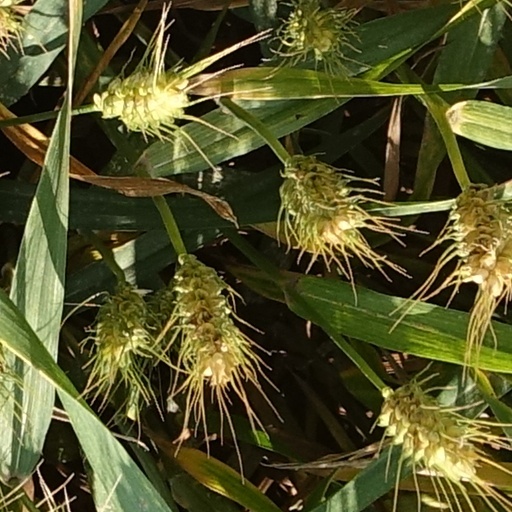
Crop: wheat